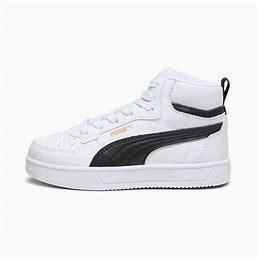
Brand: Puma
Model: Caven